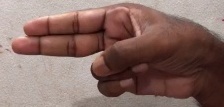
ASL sign: H